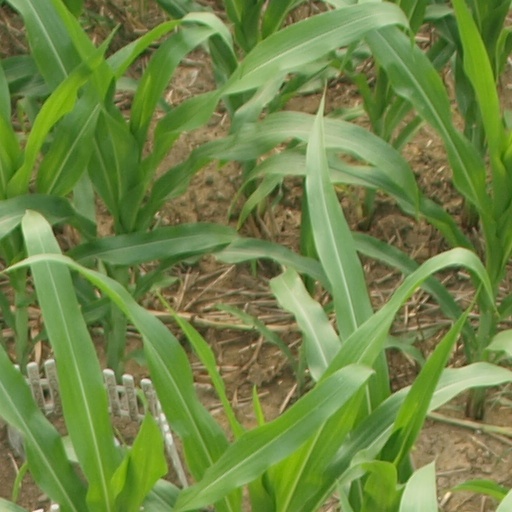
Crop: maize; corn